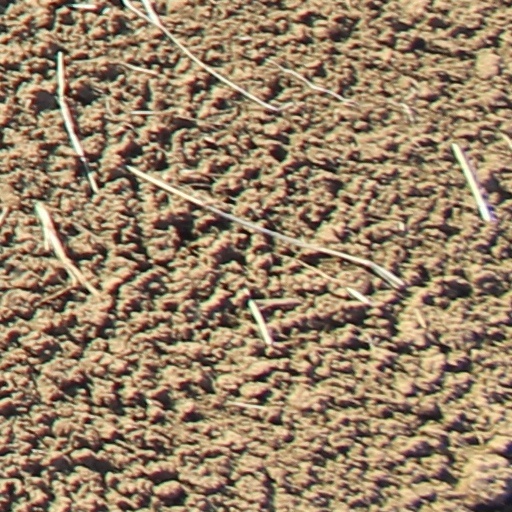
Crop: wheat